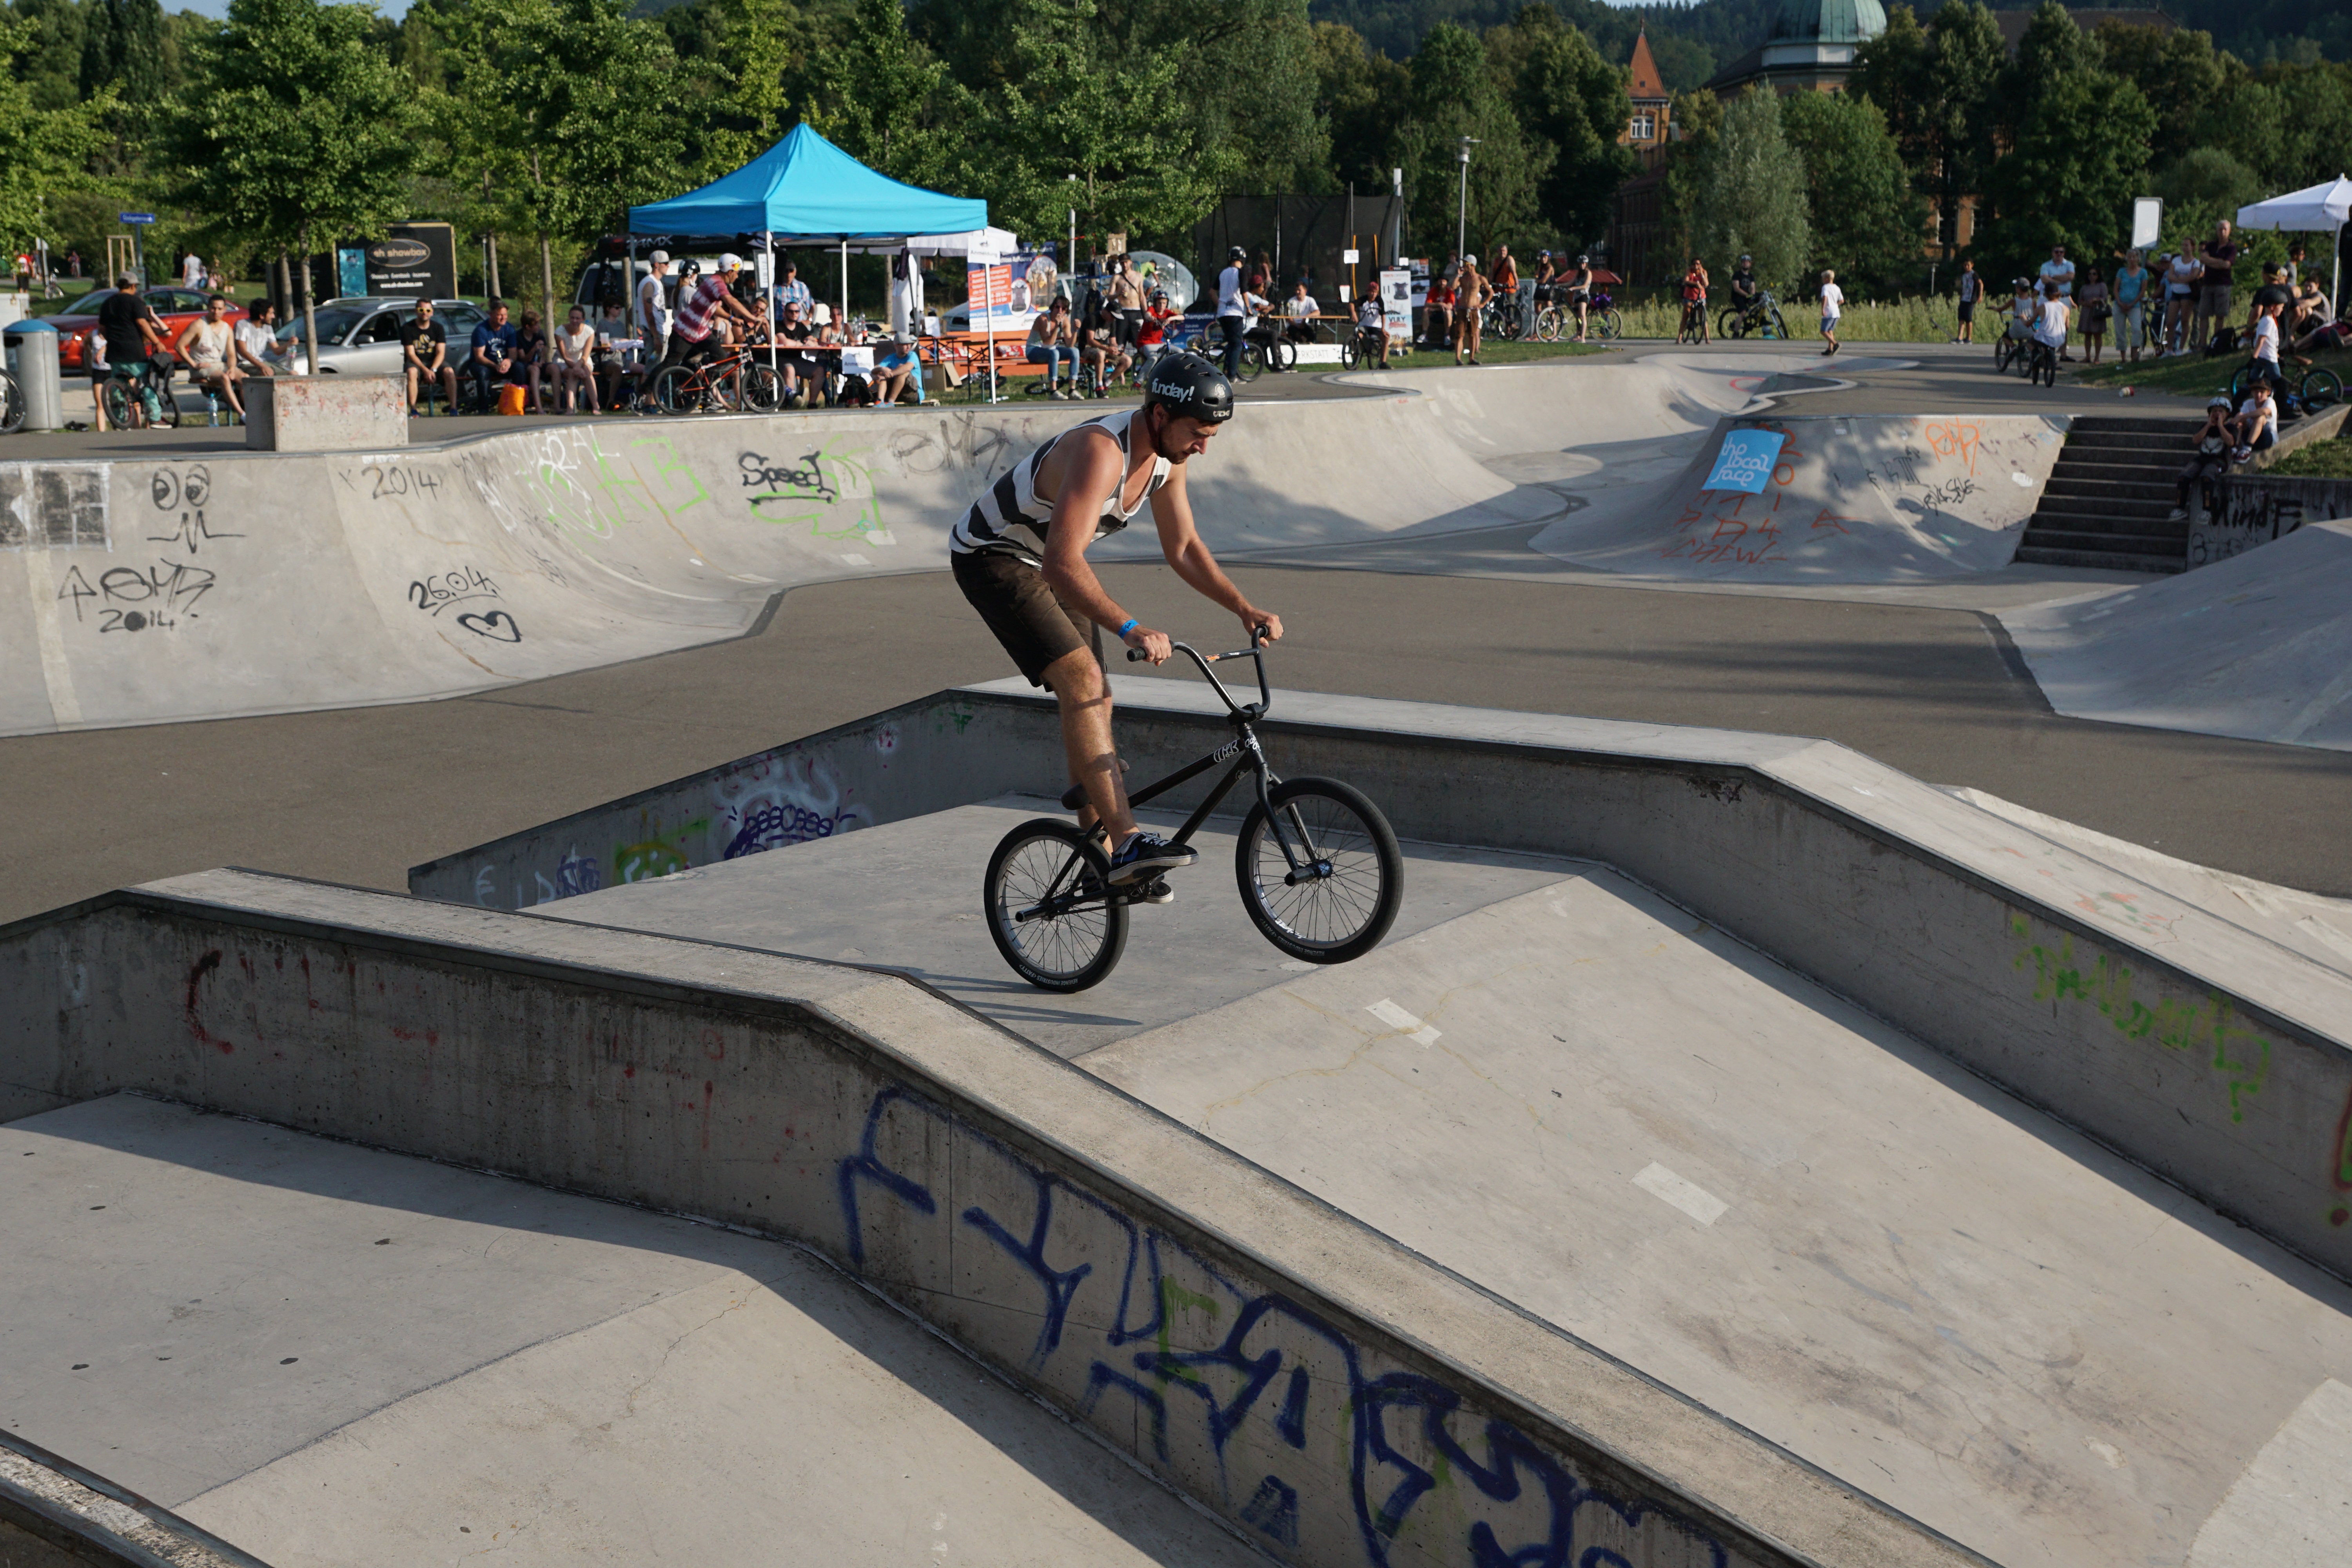
sport, wheel, bike, skateboarding, drive, extreme sport, cycle, bmx, competition, fun, sports, cool, joy, germany, championship, spectacular, benefit from, tuttlingen, kurzweil, cycle sport, bicycle motocross, bmx bike, freestyle bmx